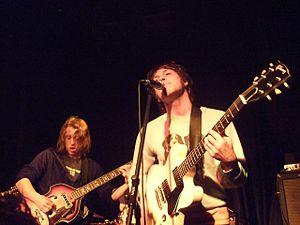
The Spinto Band est un groupe de rock indépendant américain, originaire de Wilmington, dans le Delaware.